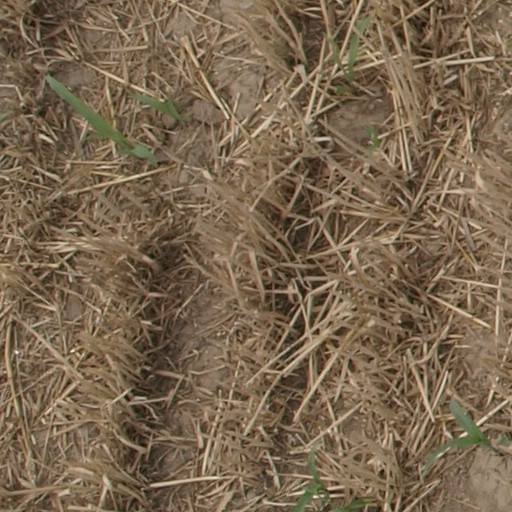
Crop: maize; corn